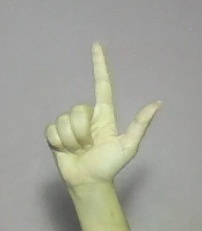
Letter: laam